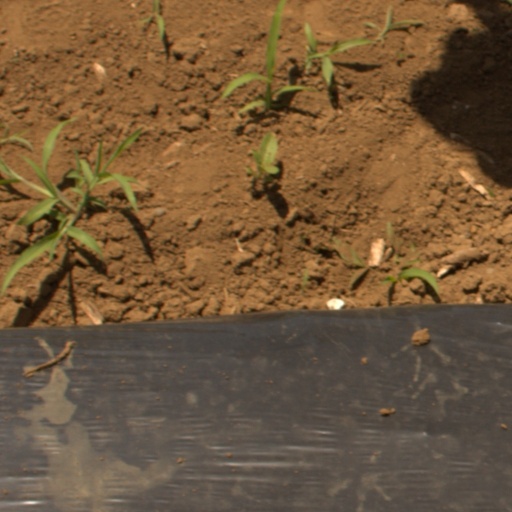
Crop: Jerusalem artichoke